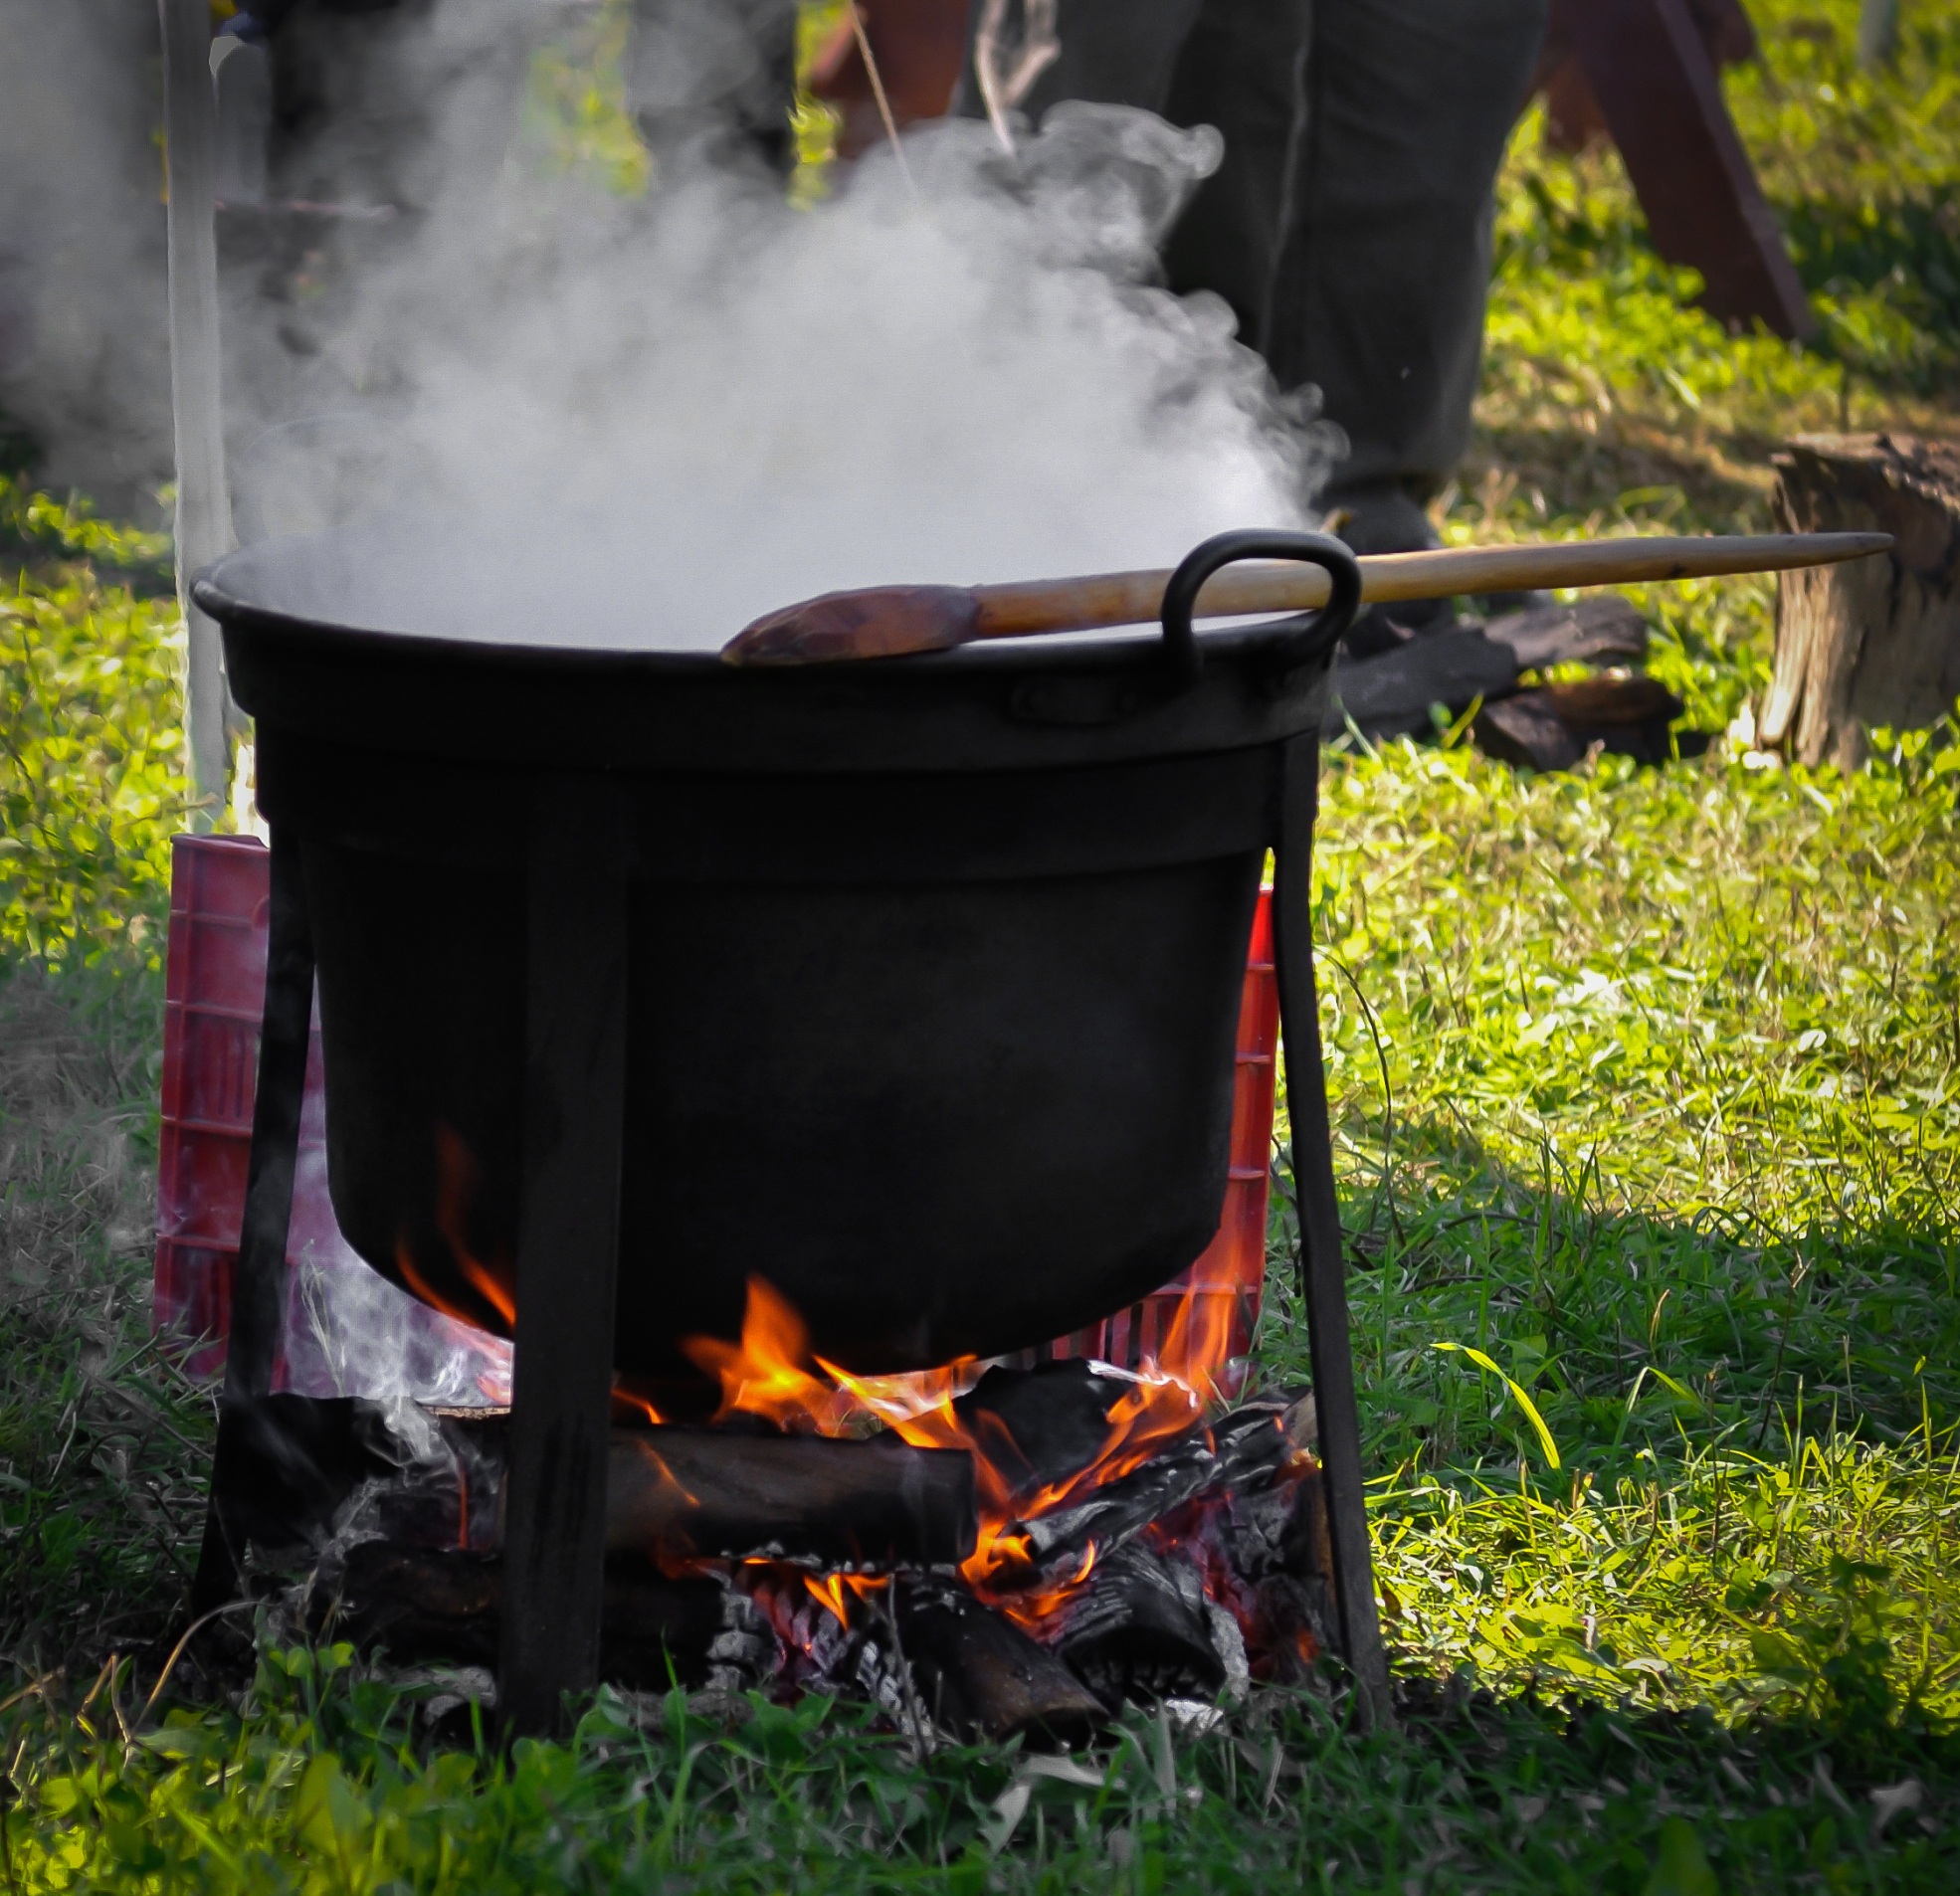
steam, food, equipment, kettle, metal, backyard, fire, black, campfire, meat, barbecue, heat, preparation, hot, cauldron, preparing, boiling, barbecue grill, outdoor grill